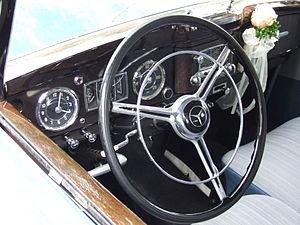
La Mercedes-Benz 170 est une voiture de tourisme de Mercedes-Benz produite de 1936 à 1953.